Small-wheel bicycle

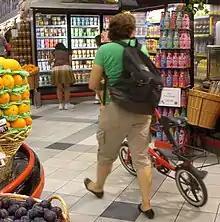
Small wheels may be welcome in indoor locations where large wheels are not

A small-wheel bicycle, sometimes called a mini velo or mini-velo, is an adult bicycle with a reasonable sized frame and relatively small wheels, usually of ETRTO 406 mm (20") or less nominal diameter, which is smaller than the common 622 mm (700c) road bicycle wheel size or 622 mm, 584 mm or 559 mm (29, 27.5 or 26") gravel and mountain bike wheel sizes common on most full-sized adult bikes.